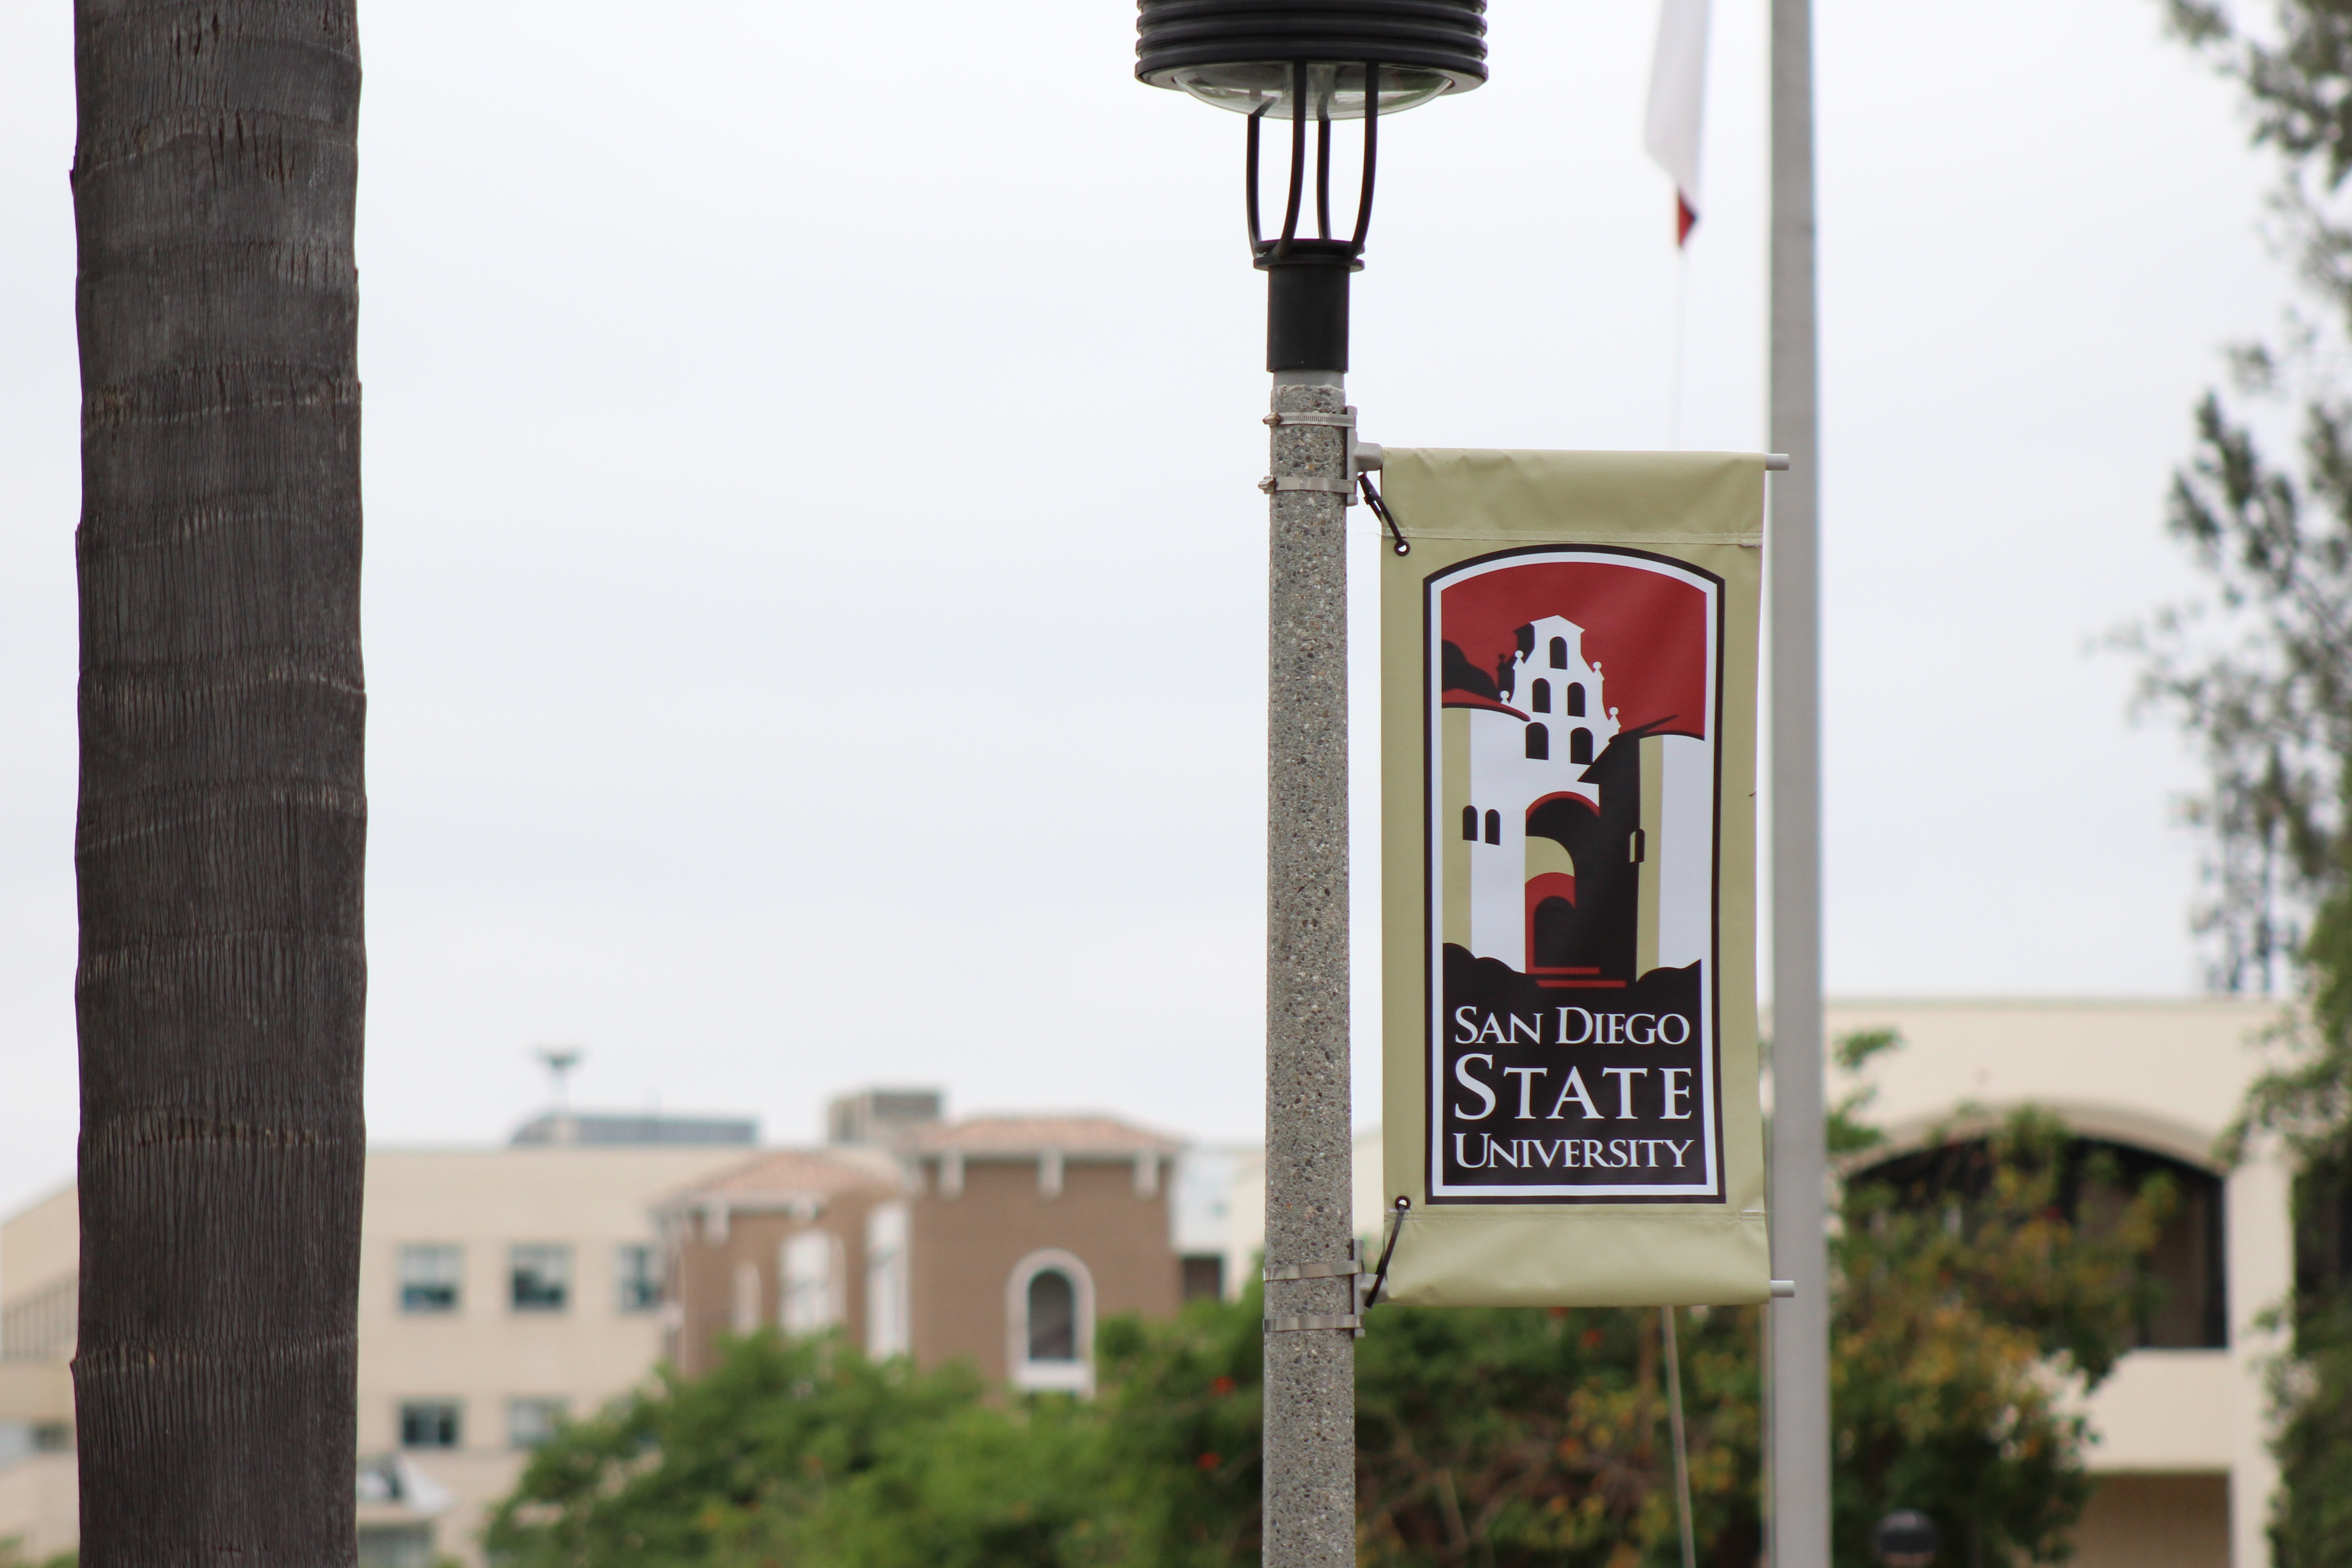
advertising, sign, tower, banner, pennant, flag, street light, street sign, signage, lighting, light fixture, sdsu, san diego state university, logotyp